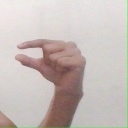
अक्षर: ग